Wolfgang Amadeus Mozart

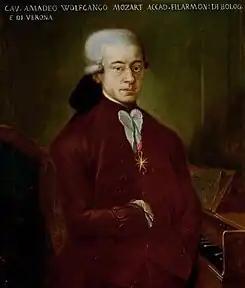
Mozart wearing the badge of the Order of the Golden Spur which he received in 1770 from Pope Clement XIV in Rome. The painting is a 1777 copy of a work that now is lost.

These early pieces, K. 1–5, were recorded in the "Nannerl Notenbuch". There is some scholarly debate about whether Mozart was four or five years old when he created his first musical compositions, though there is little doubt that Mozart composed his first three pieces of music within a few weeks of each other: K. 1a, 1b, and 1c.